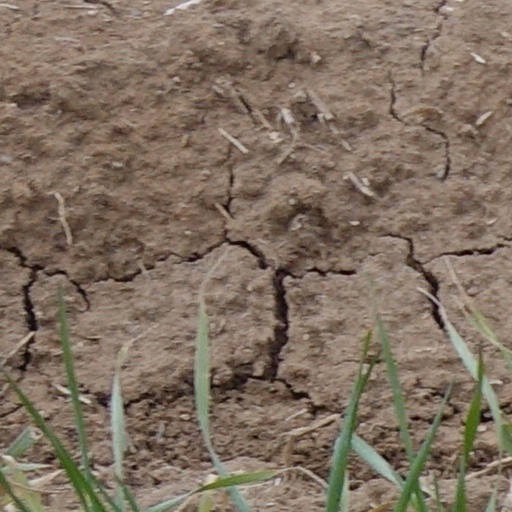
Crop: wheat